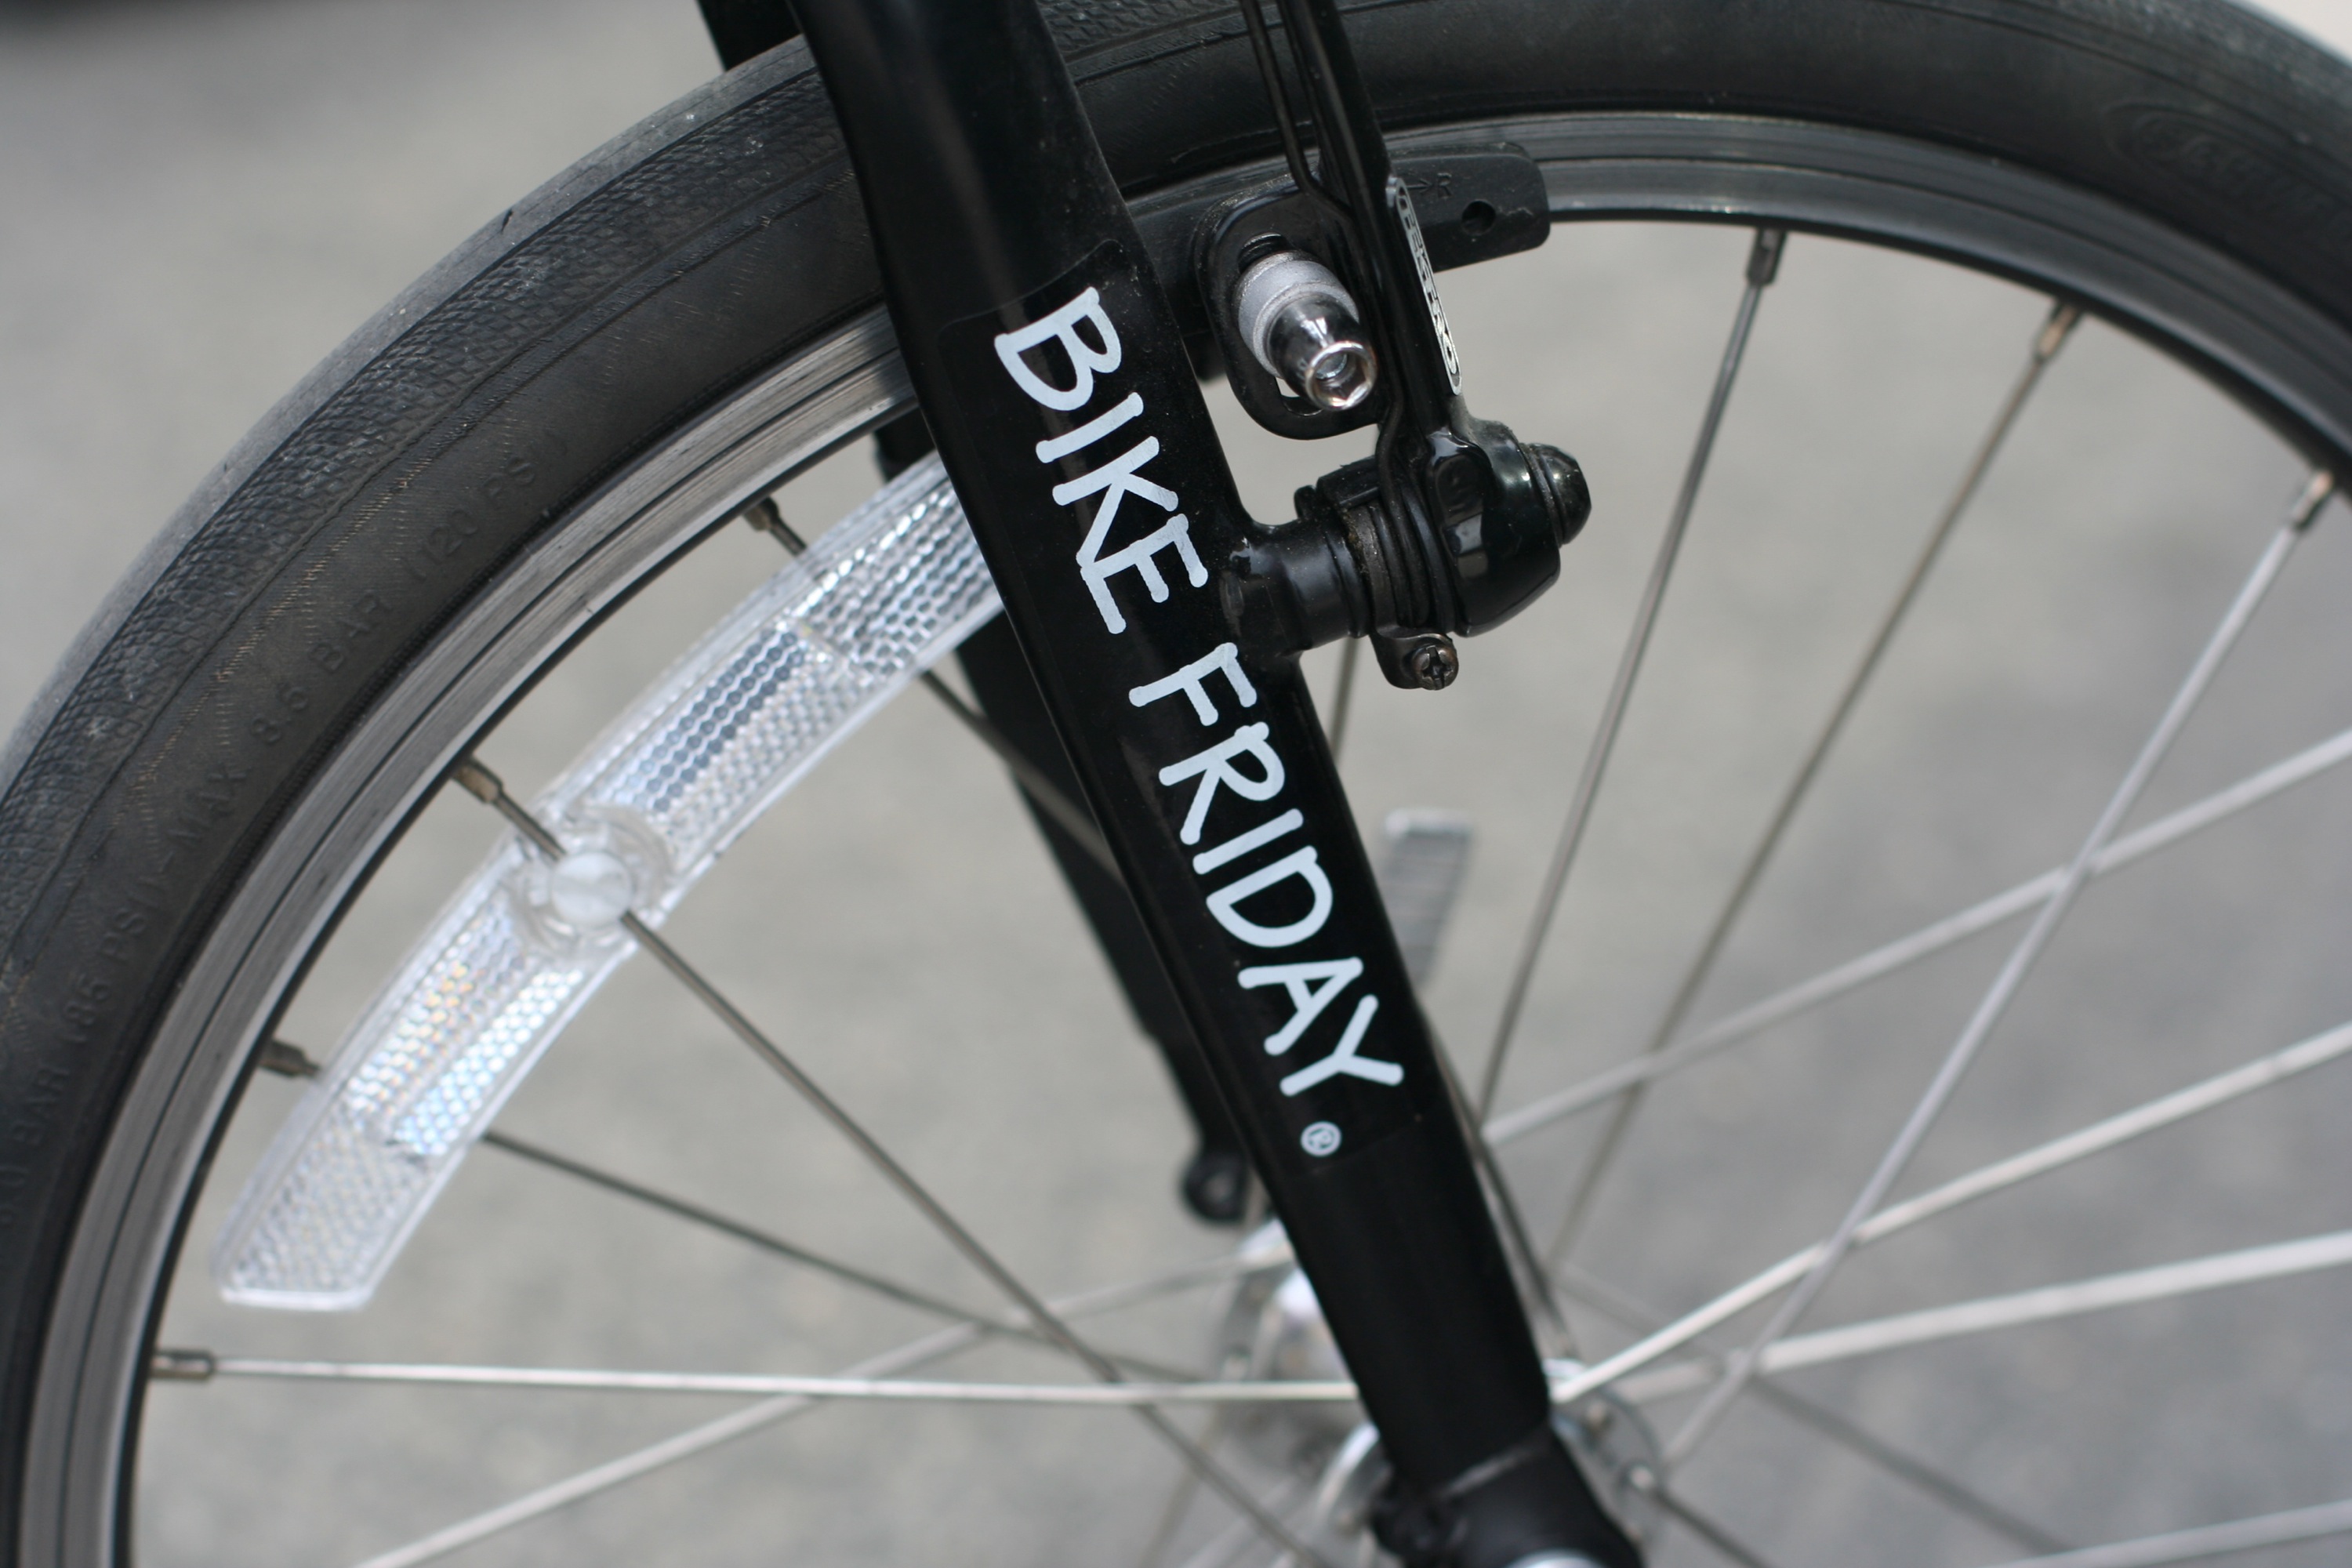
wheel, bicycle, vehicle, spoke, tire, sports equipment, mountain bike, rim, monterey, nmc2009, pointlobos, bicycle frame, bicycle wheel, land vehicle, cyclo cross bicycle, automotive tire, bmx bike, road bicycle, racing bicycle, hybrid bicycle